Onde (film)

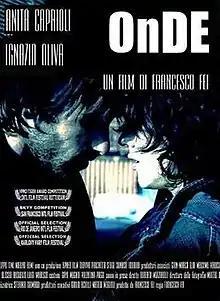

Onde ("Waves") is a 2005 Italian romance film directed by Francesco Fei.